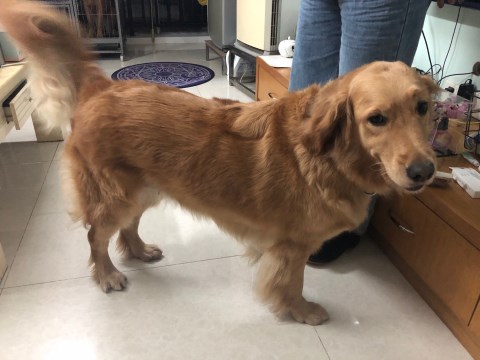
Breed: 5355-n000126-golden_retriever